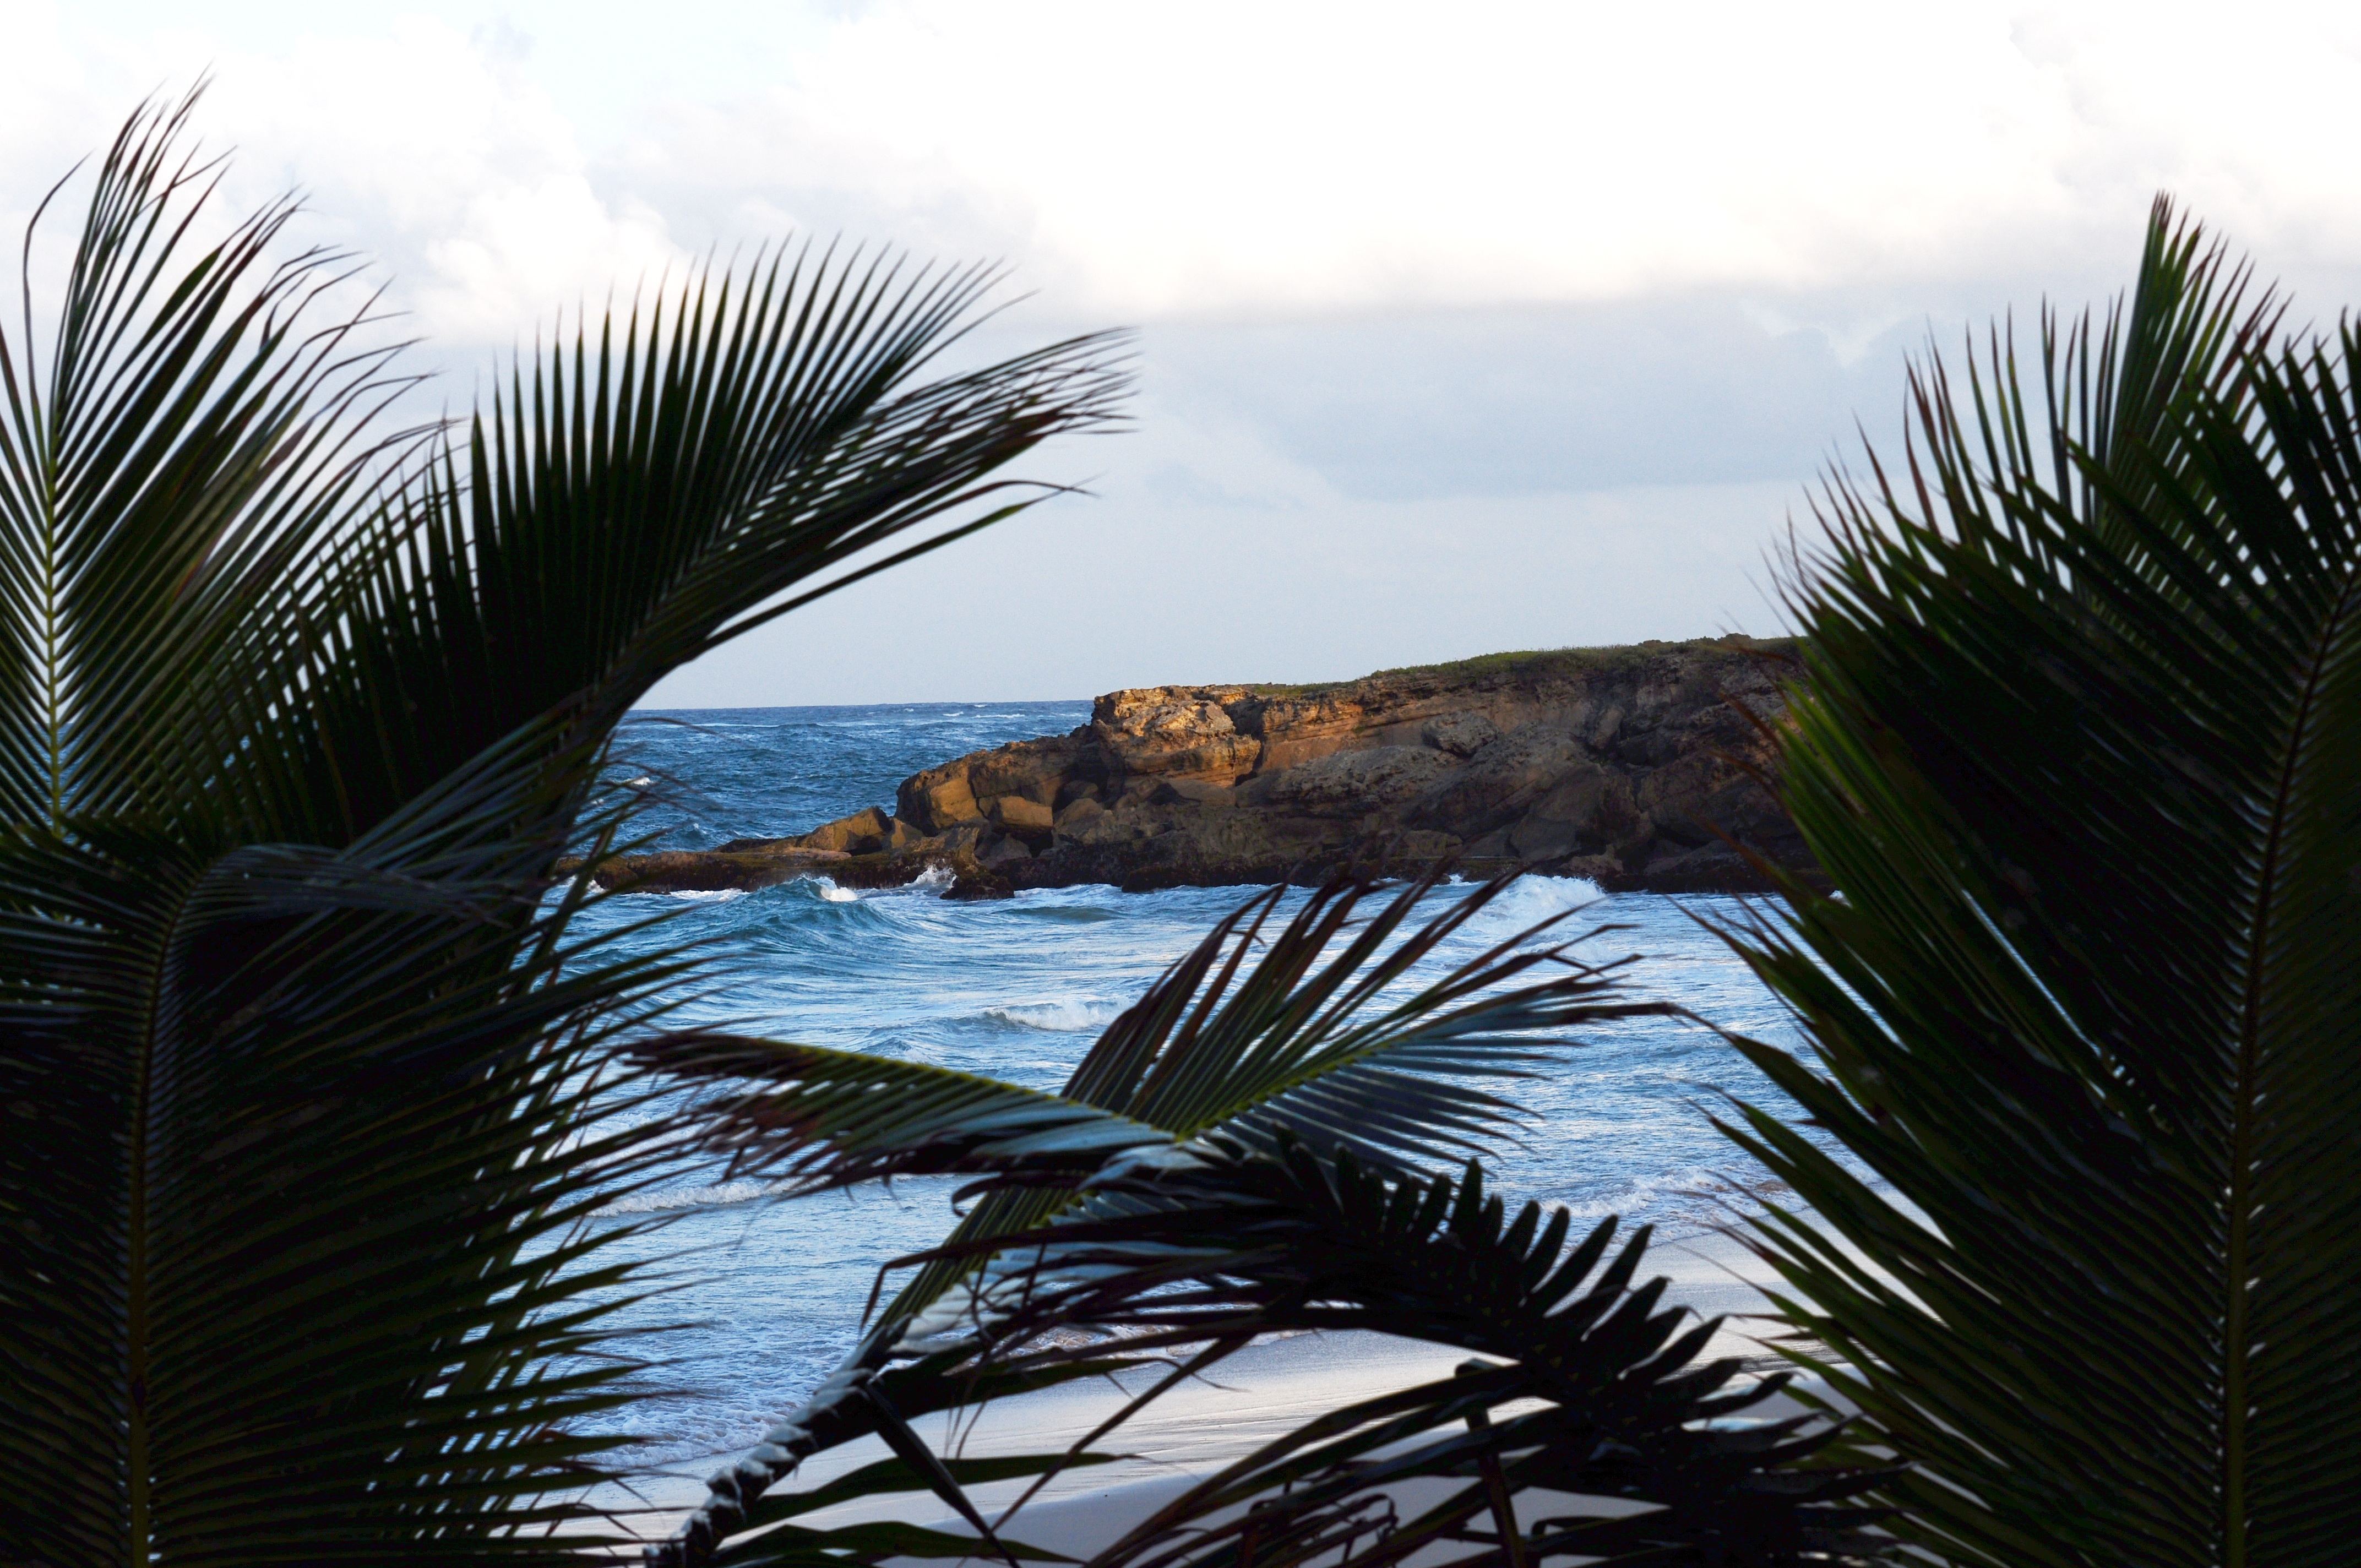
sea, coast, tree, nature, grass, ocean, plant, sunlight, leaf, wind, tropics, woody plant, arecales, palm family